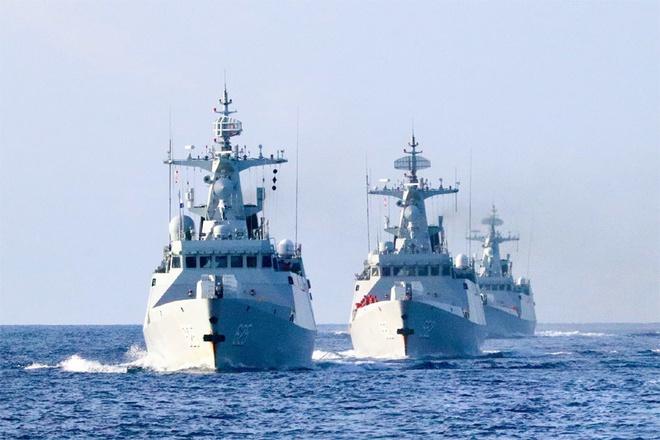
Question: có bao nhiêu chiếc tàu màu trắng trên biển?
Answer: có ba chiếc tàu màu trắng trên biển